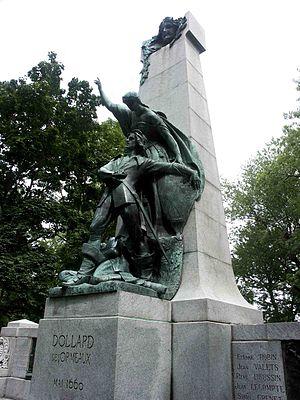
Dollard-Des Ormeaux, ou Dollard-des-Ormeaux, est une ville québécoise de l'agglomération de Montréal, dans la région administrative du même nom, au Canada.
Adam Dollard des Ormeaux, né le 23 juillet 1635 à Ormeaux et mort le 21 mai 1660 à la bataille de Long-Sault, à Carillon, est un héros de la Nouvelle-France.